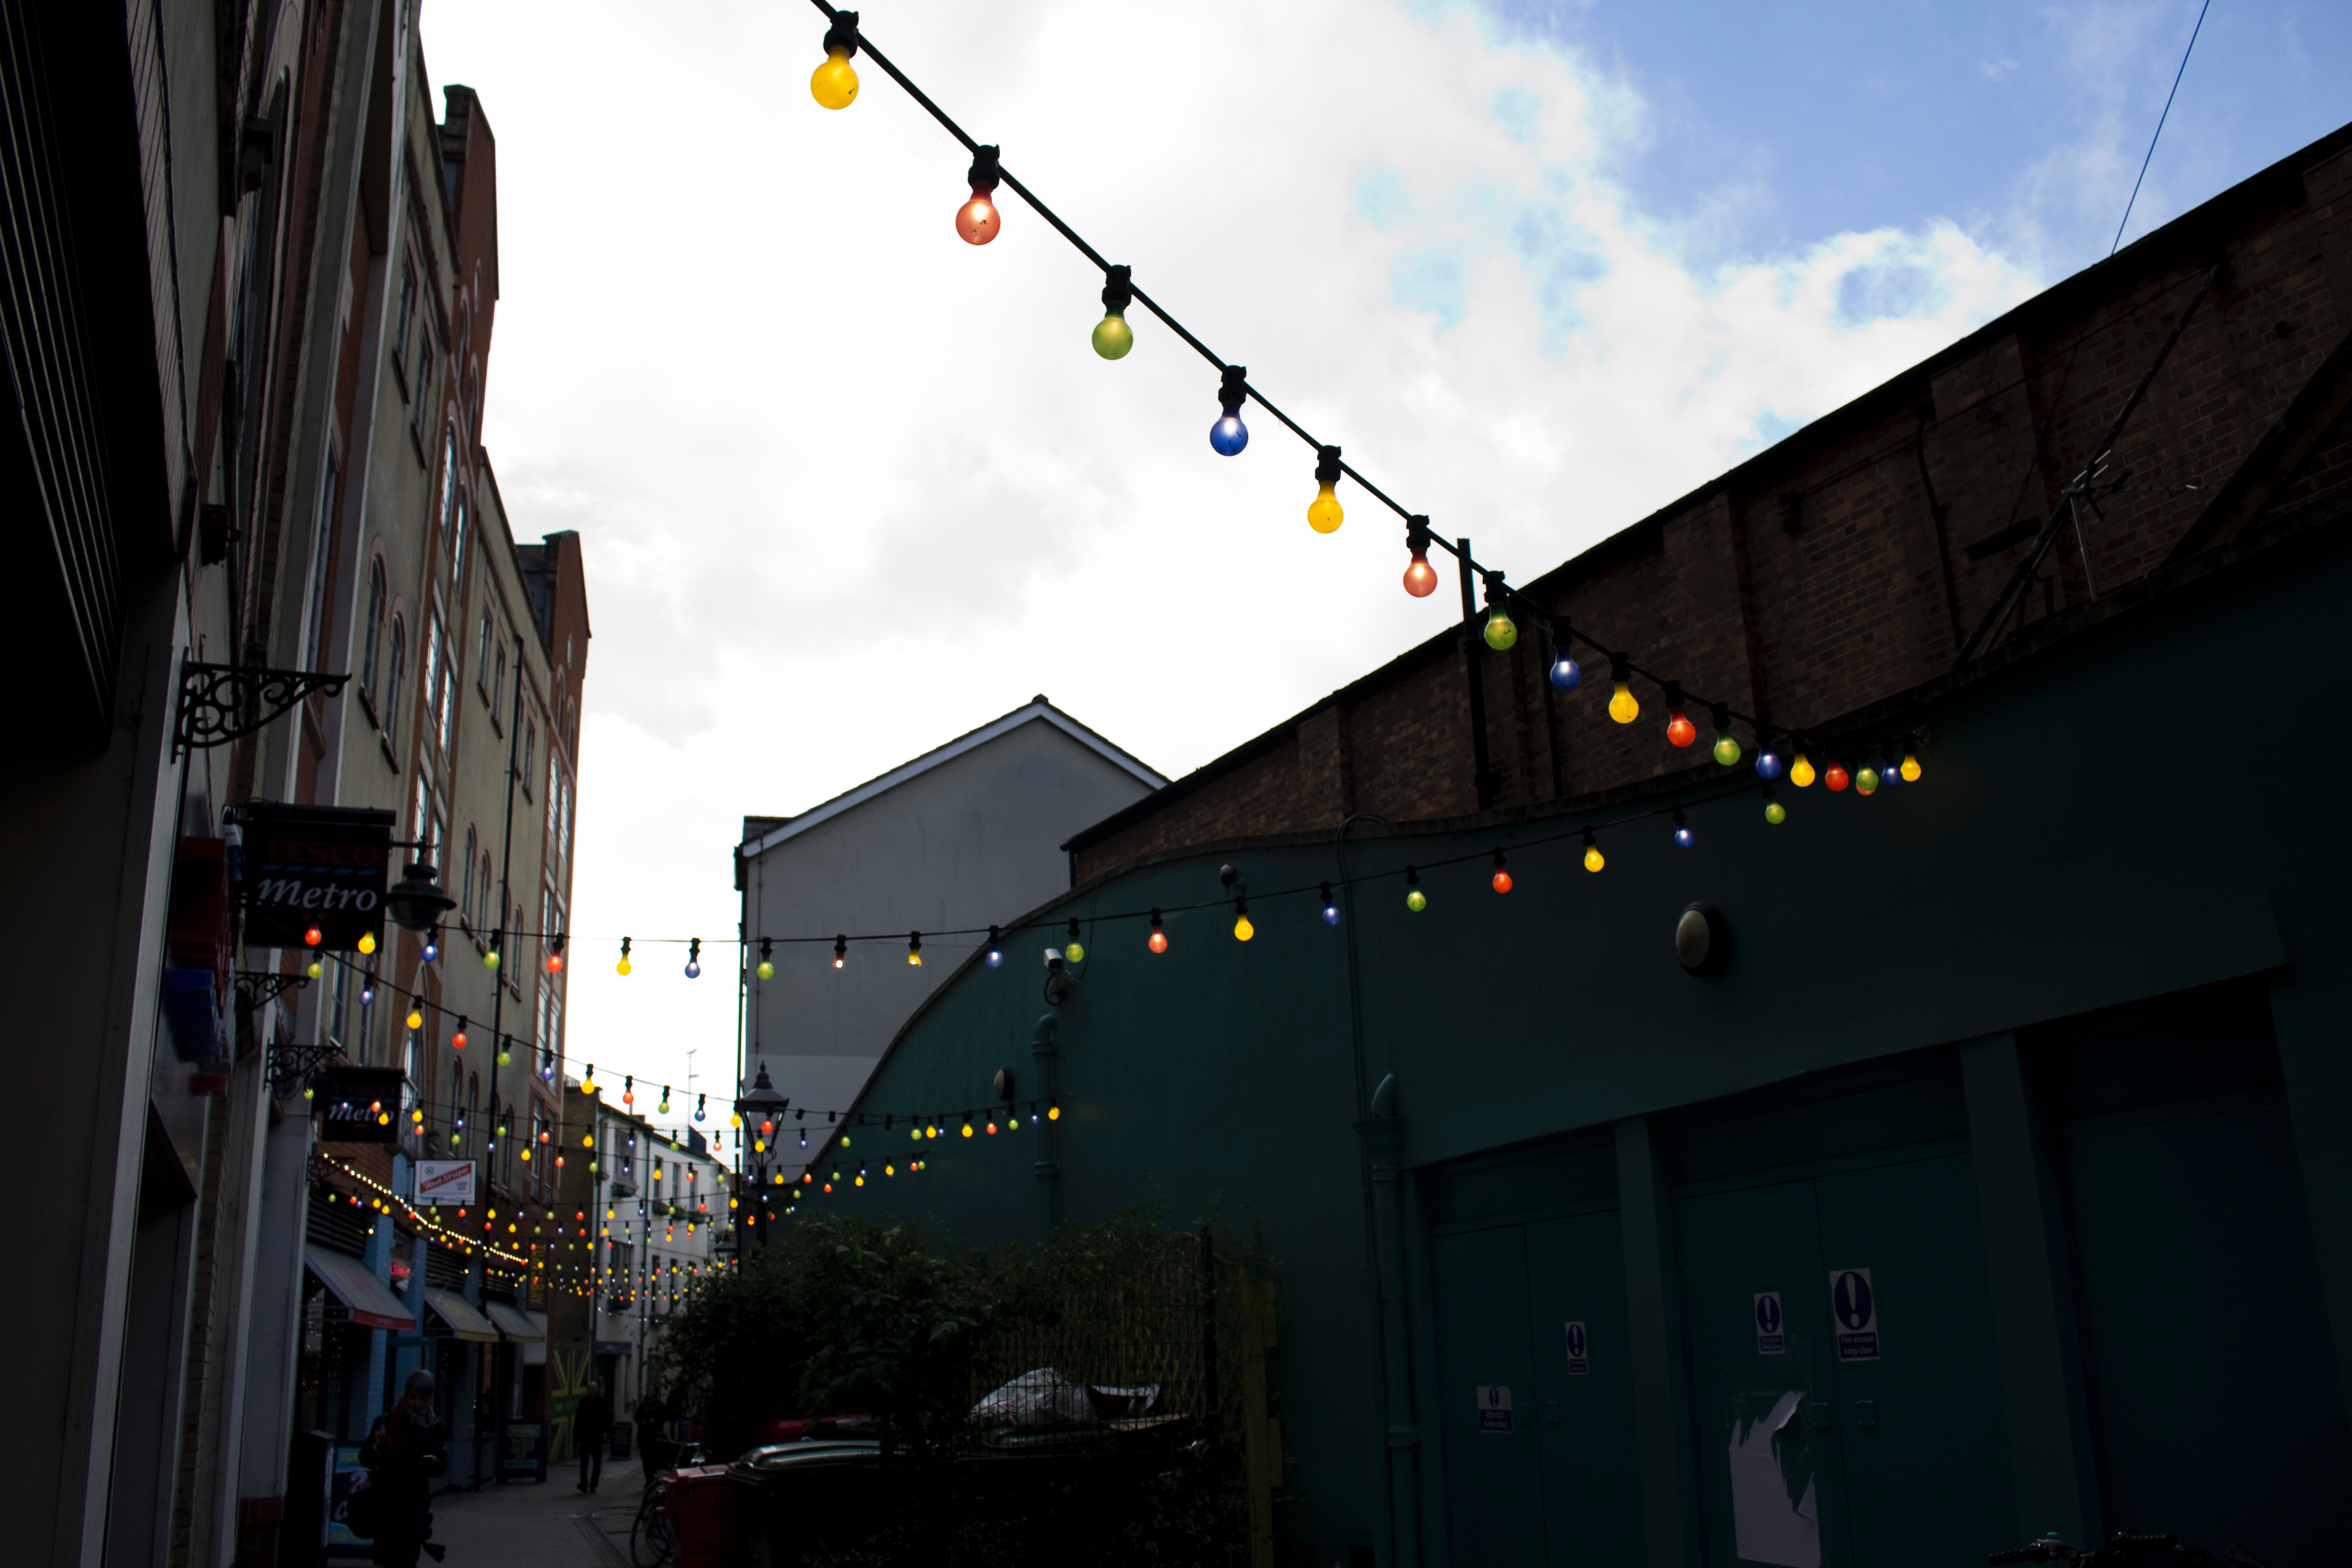
light, road, street, city, downtown, color, lighting, shape, urban area